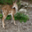
Label: deer